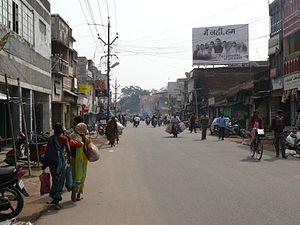
Rue à Gumla (Jharkhand, Inde).